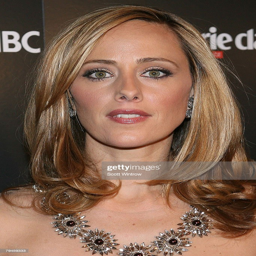
actor attends the premiere of tv drama presented by television broadcasting business and magazine .